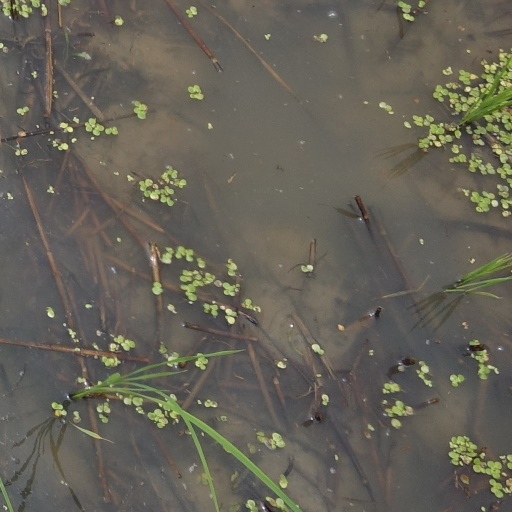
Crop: rice